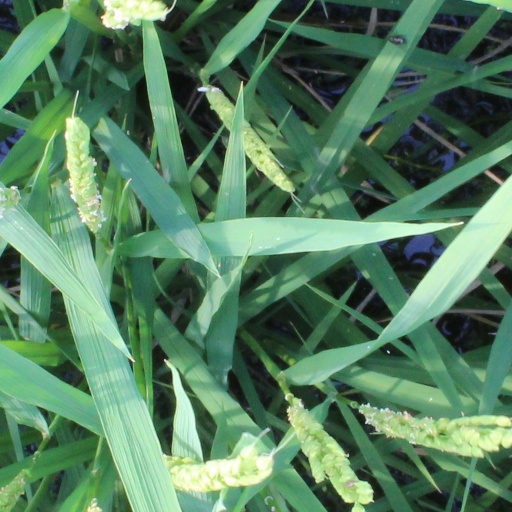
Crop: rice